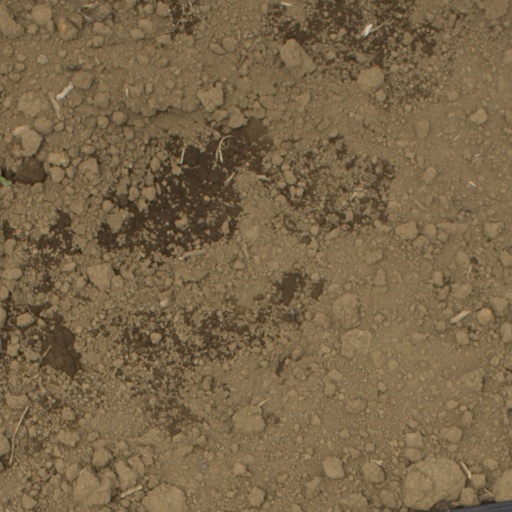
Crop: Jerusalem artichoke